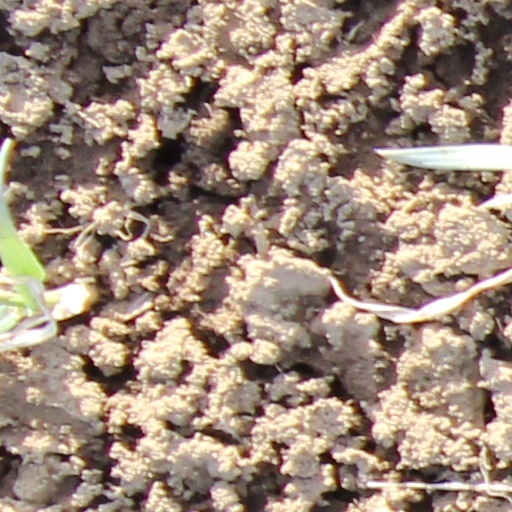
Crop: wheat